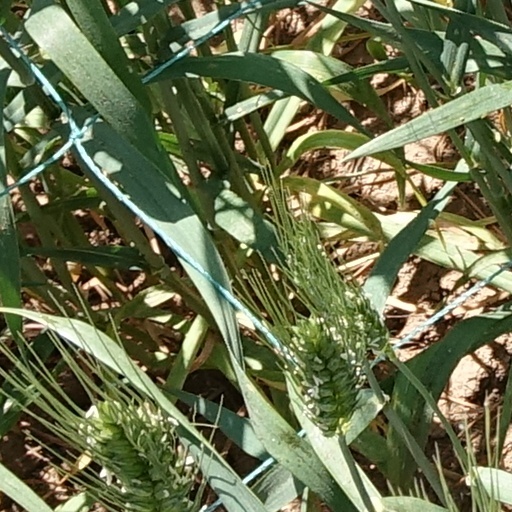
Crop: wheat